Question: Please indicate a possible affordance area of the boxing_punching_bag that can be used for striking
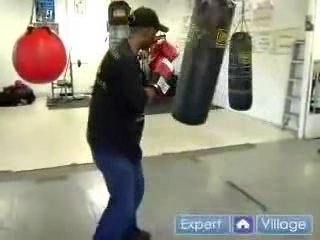
Answer: [224, 32, 256, 109]